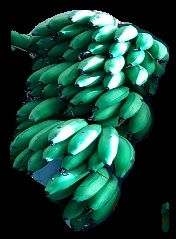
Variety: rasbale
Grade: grade2